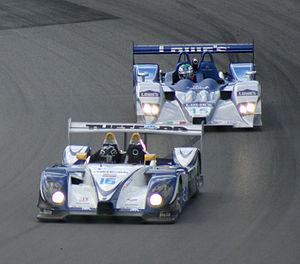
Le Dyson Racing est une écurie américaine de sport automobile basée à Poughkeepsie, États-Unis. Elle a été fondée en 1974 Rob Dyson qui a pris depuis du recul pour laisser son fils Chris Dyson en avant.